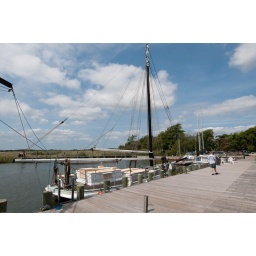
The view by the docks of the boat building